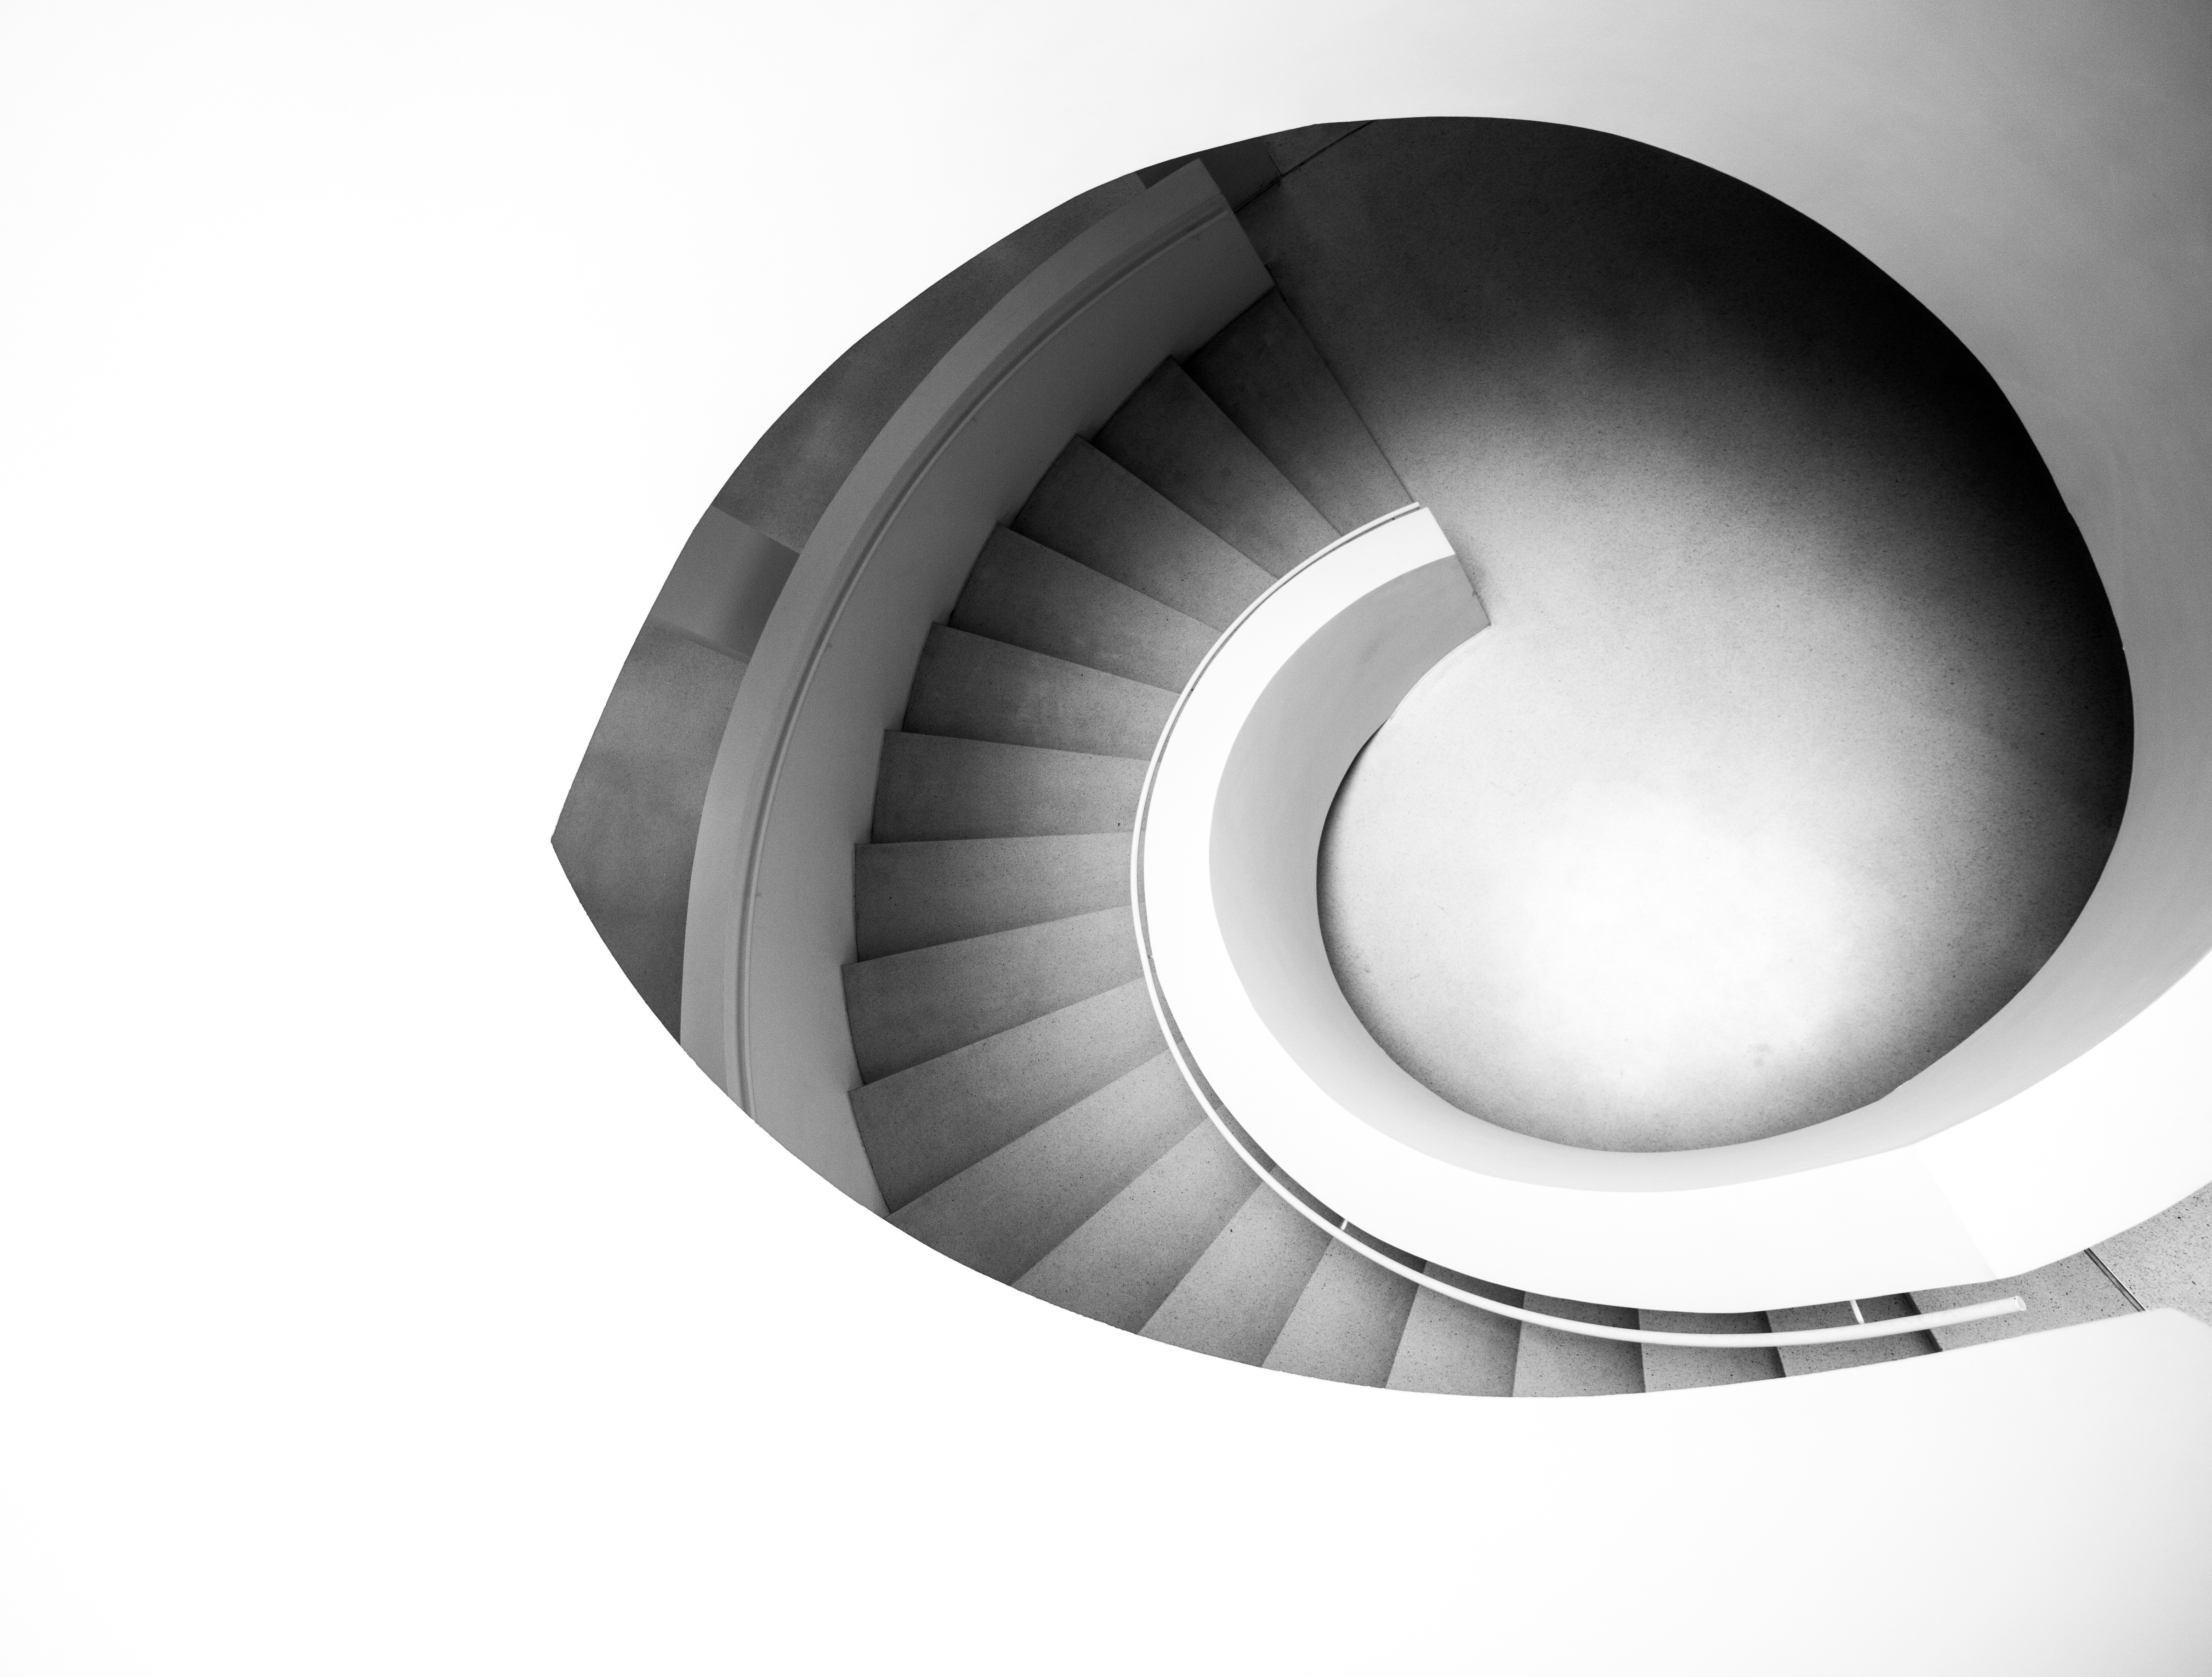
wheel, spiral, line, circle, product, shape